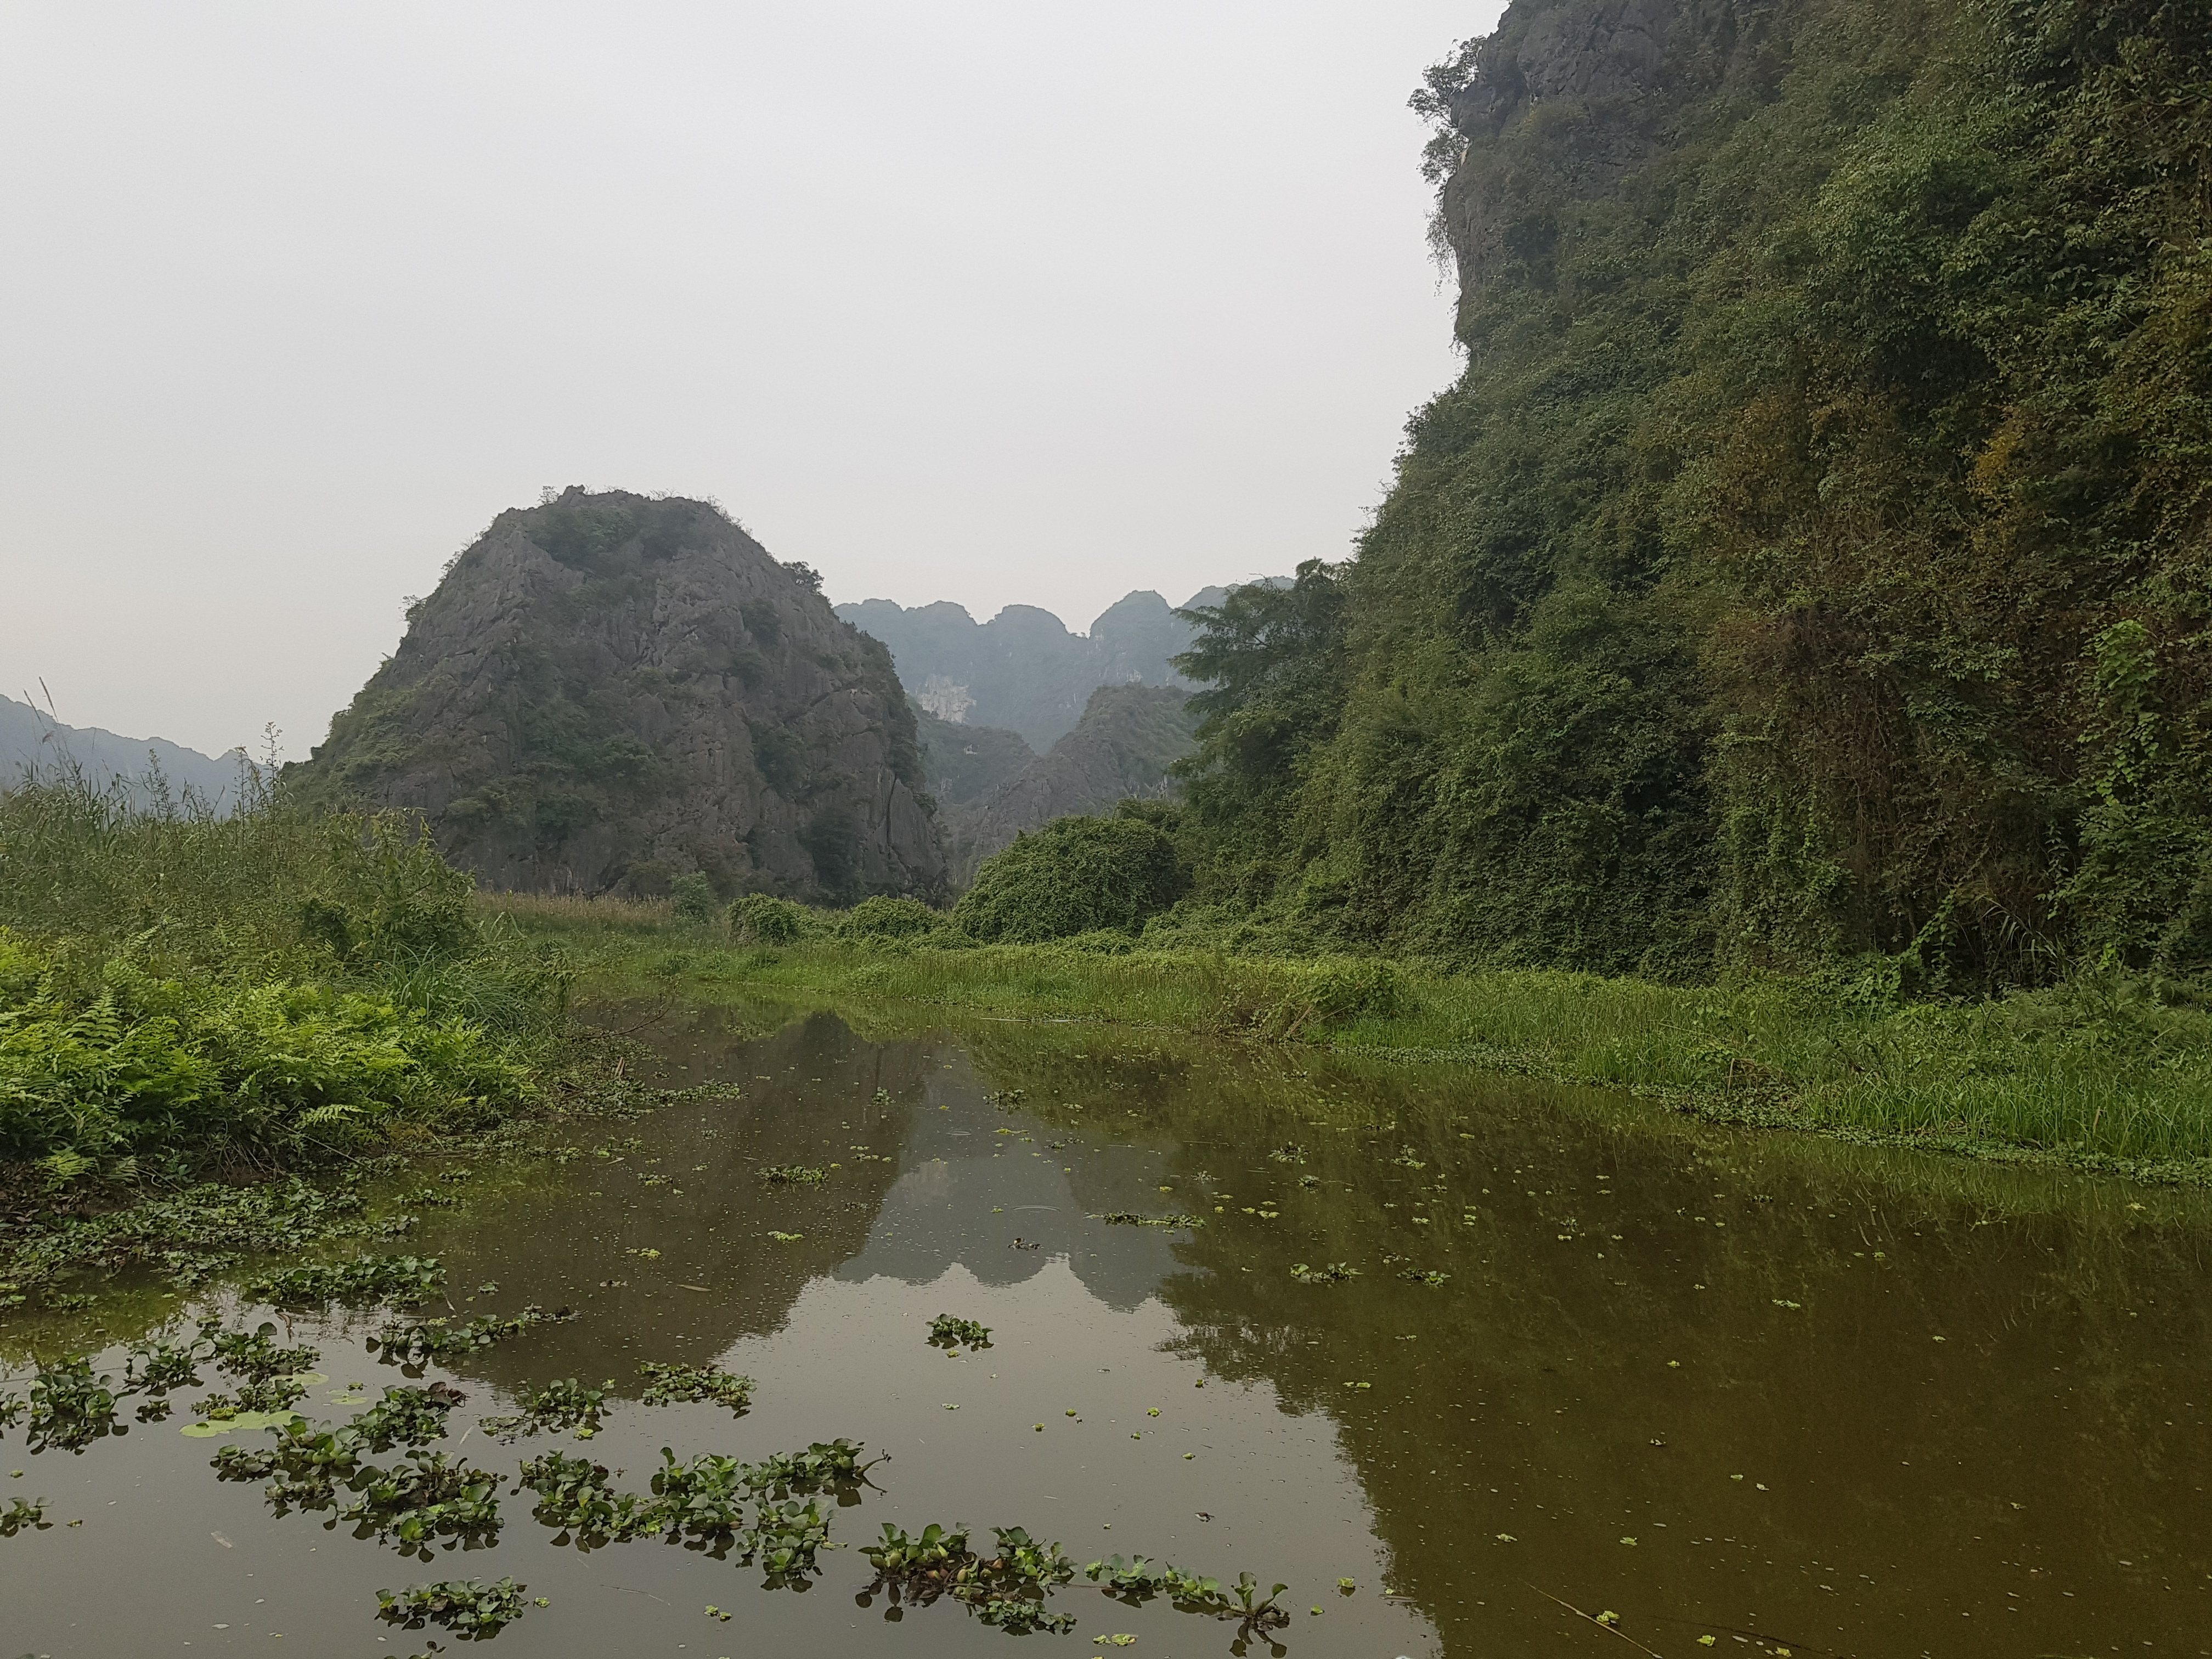
user: text: Có bao nhiêu ngọn núi đá vôi lớn rõ ràng ở hai bên của dòng nước?
assistant: text: Hai ngọn

user: text: Loại địa hình đặc trưng được thể hiện trong ảnh thường được gọi là gì?
assistant: text: Địa hình núi đá vôi (Karst)

user: text: Hoạt động du lịch phổ biến nào thường gắn liền với cảnh quan sông nước và núi đá vôi như trong ảnh?
assistant: text: Du thuyền ngắm cảnh

user: text: Mặt nước trong ảnh phản chiếu những gì và thực vật thủy sinh nổi trên đó có vai trò gì trong việc tạo nên khung cảnh?
assistant: text: Mặt nước phản chiếu bầu trời u ám, các ngọn núi đá vôi hùng vĩ và cây cối xanh mướt hai bên. Các mảng thực vật thủy sinh nổi trên mặt nước (có thể là bèo tây) góp phần tạo nên vẻ đẹp tự nhiên, hoang sơ và sự sống động cho dòng nước.